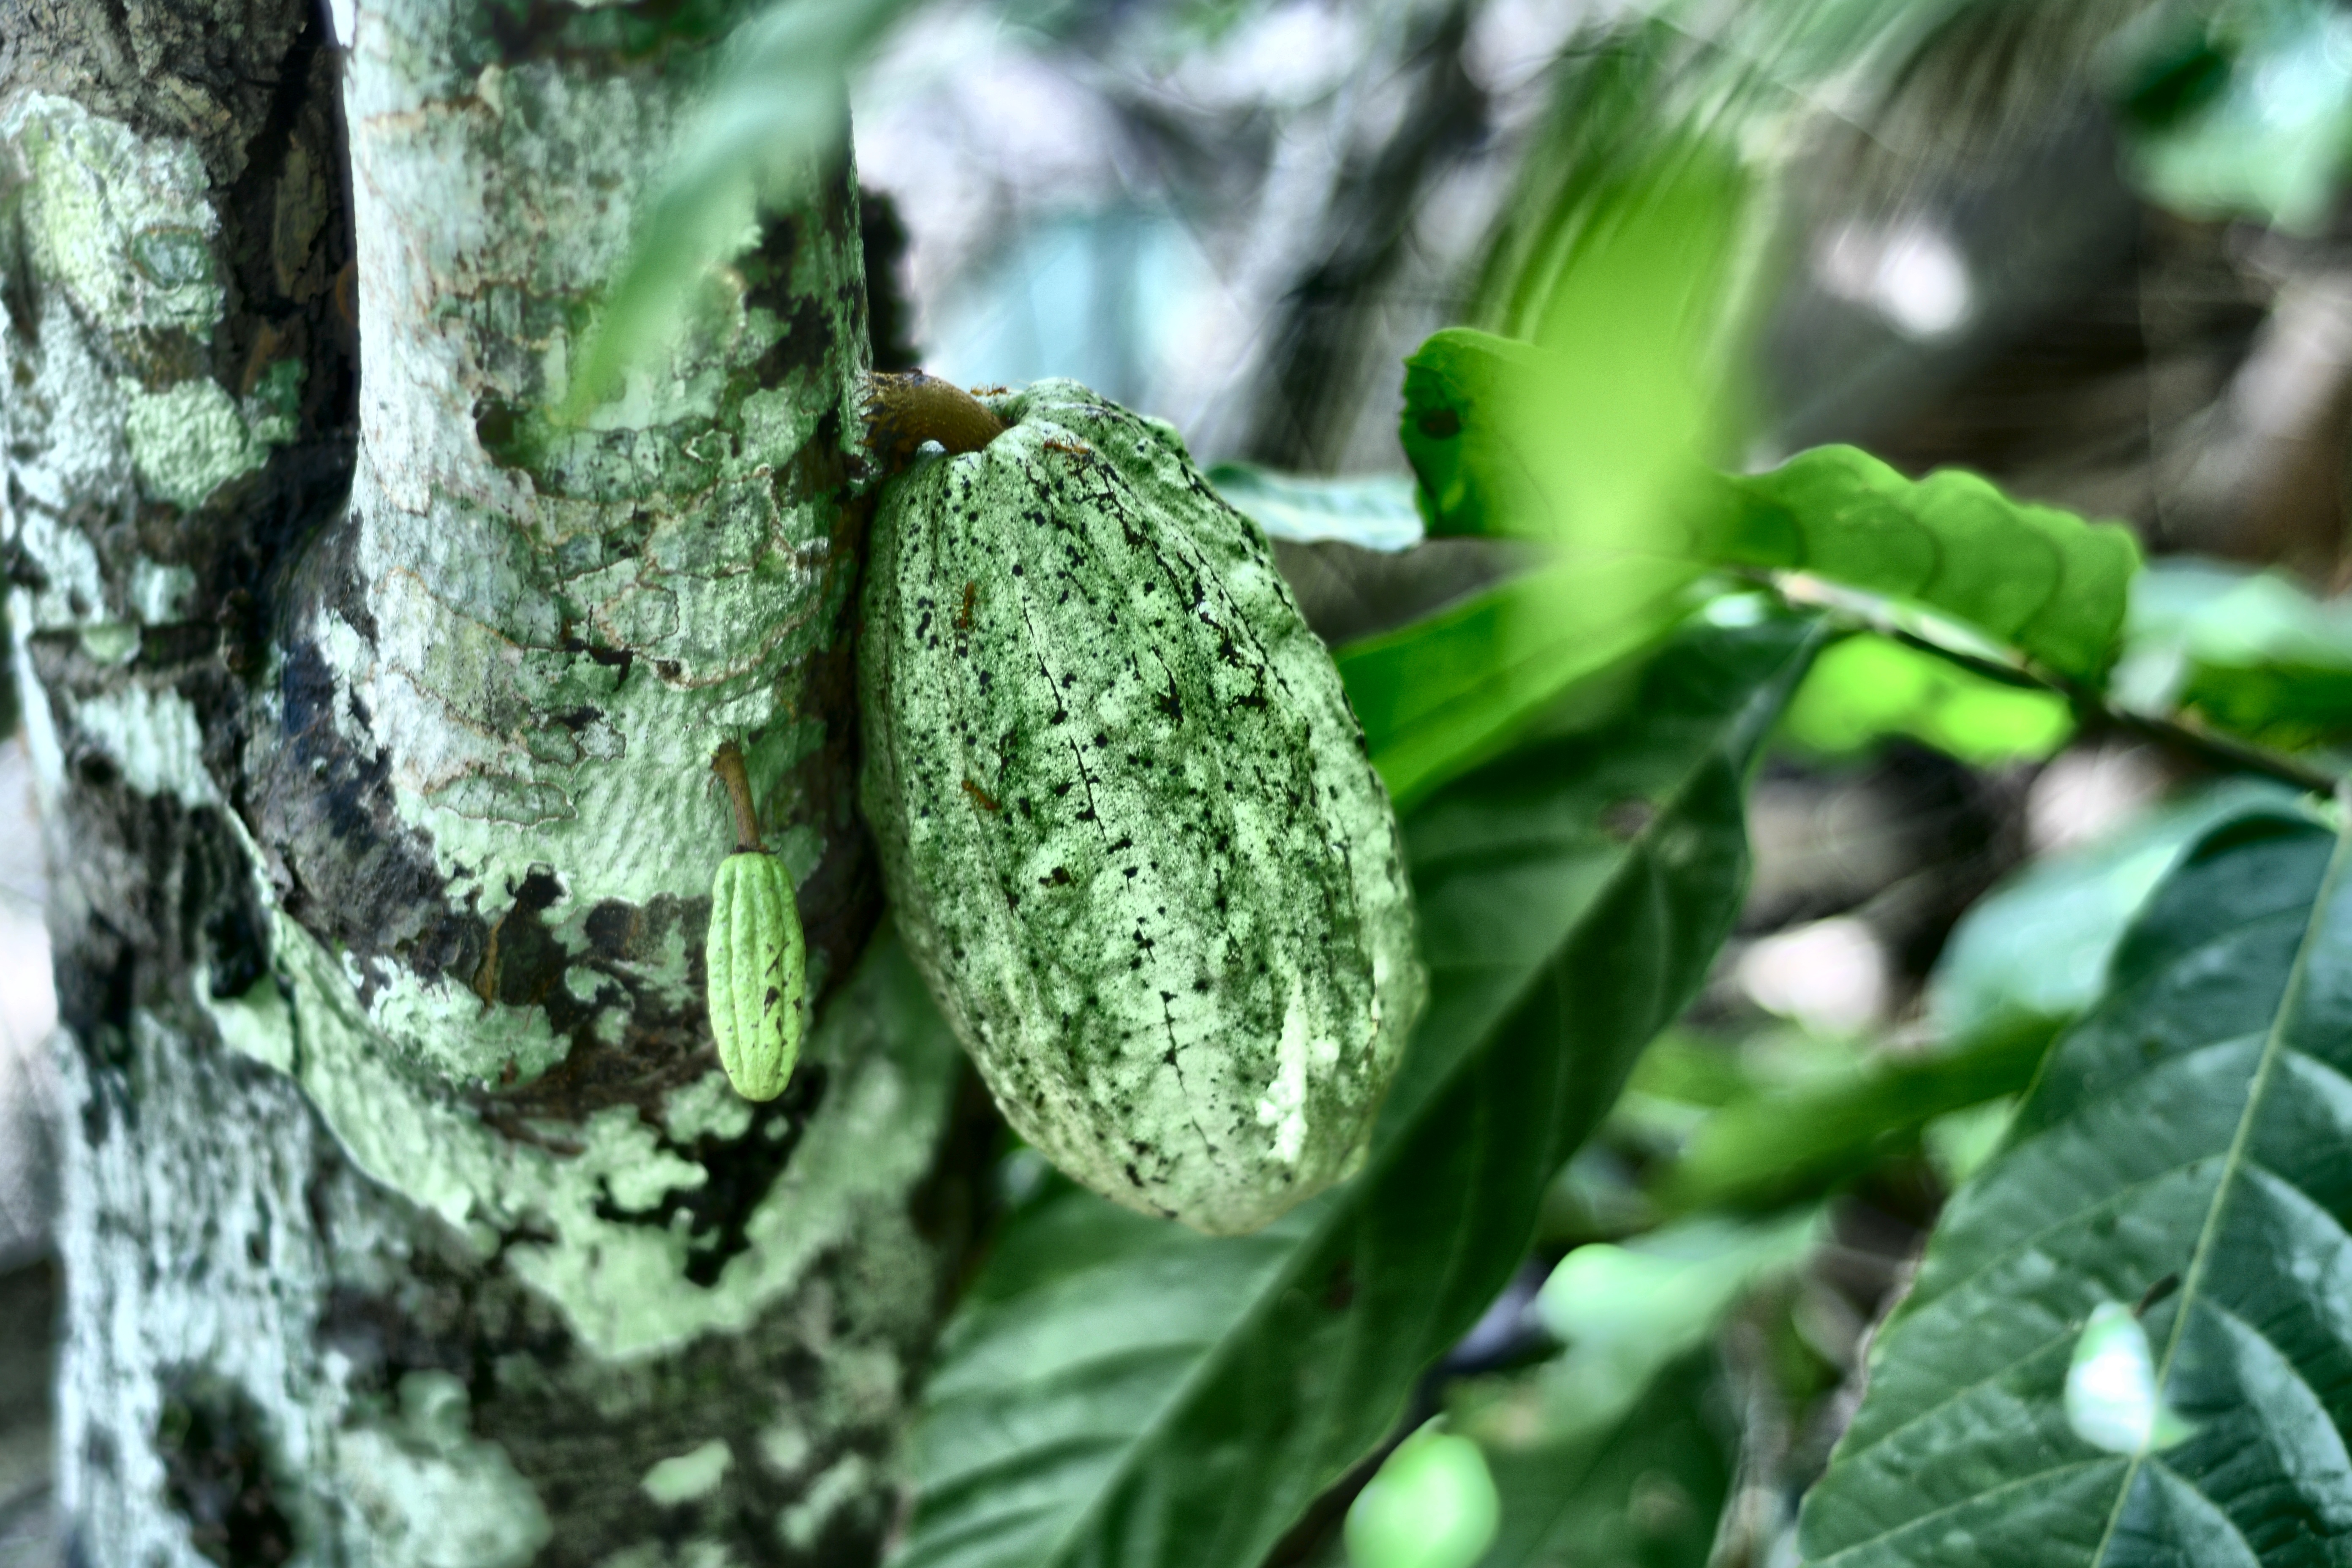
Maturity: unmature
Variety: Guiana